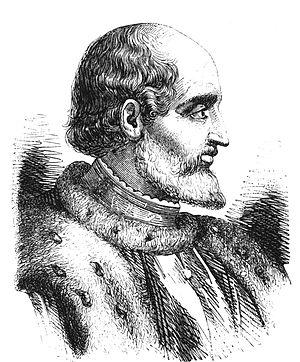
Cette page dresse une liste de personnalités mortes au cours de l'année 1322 :